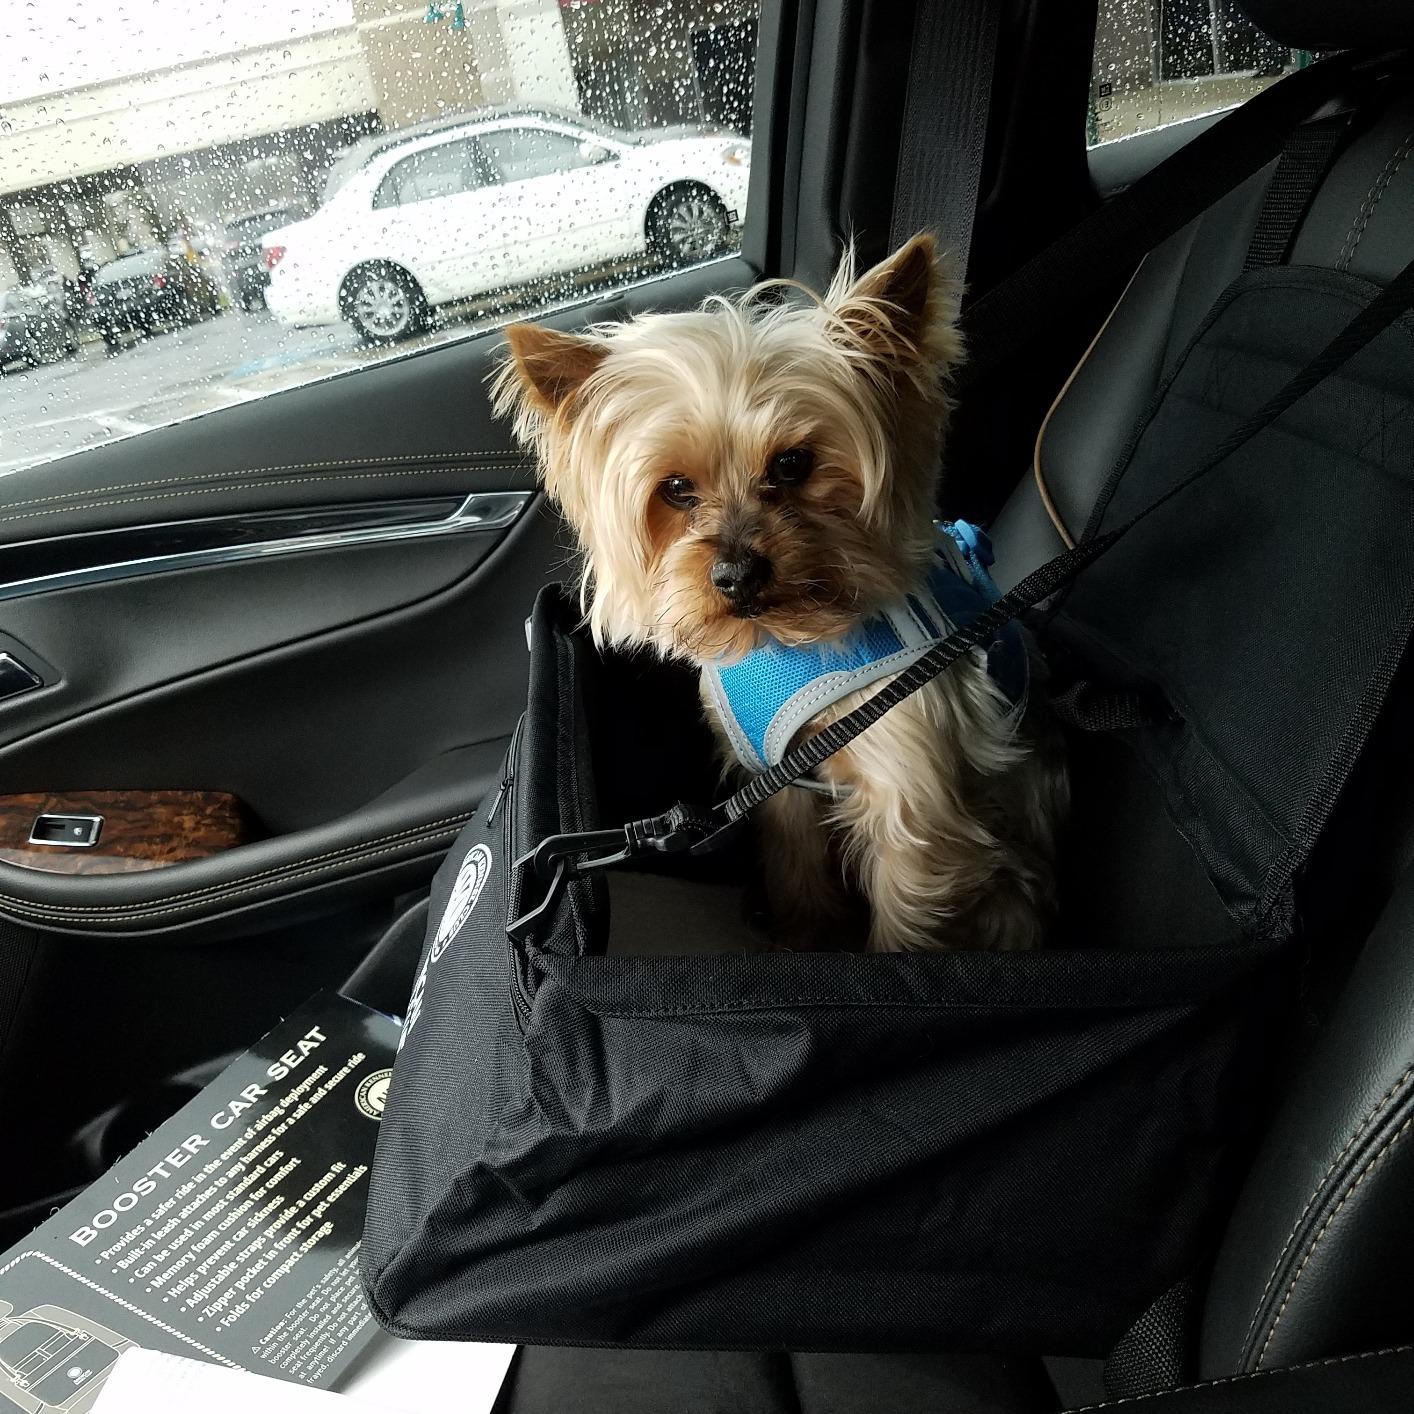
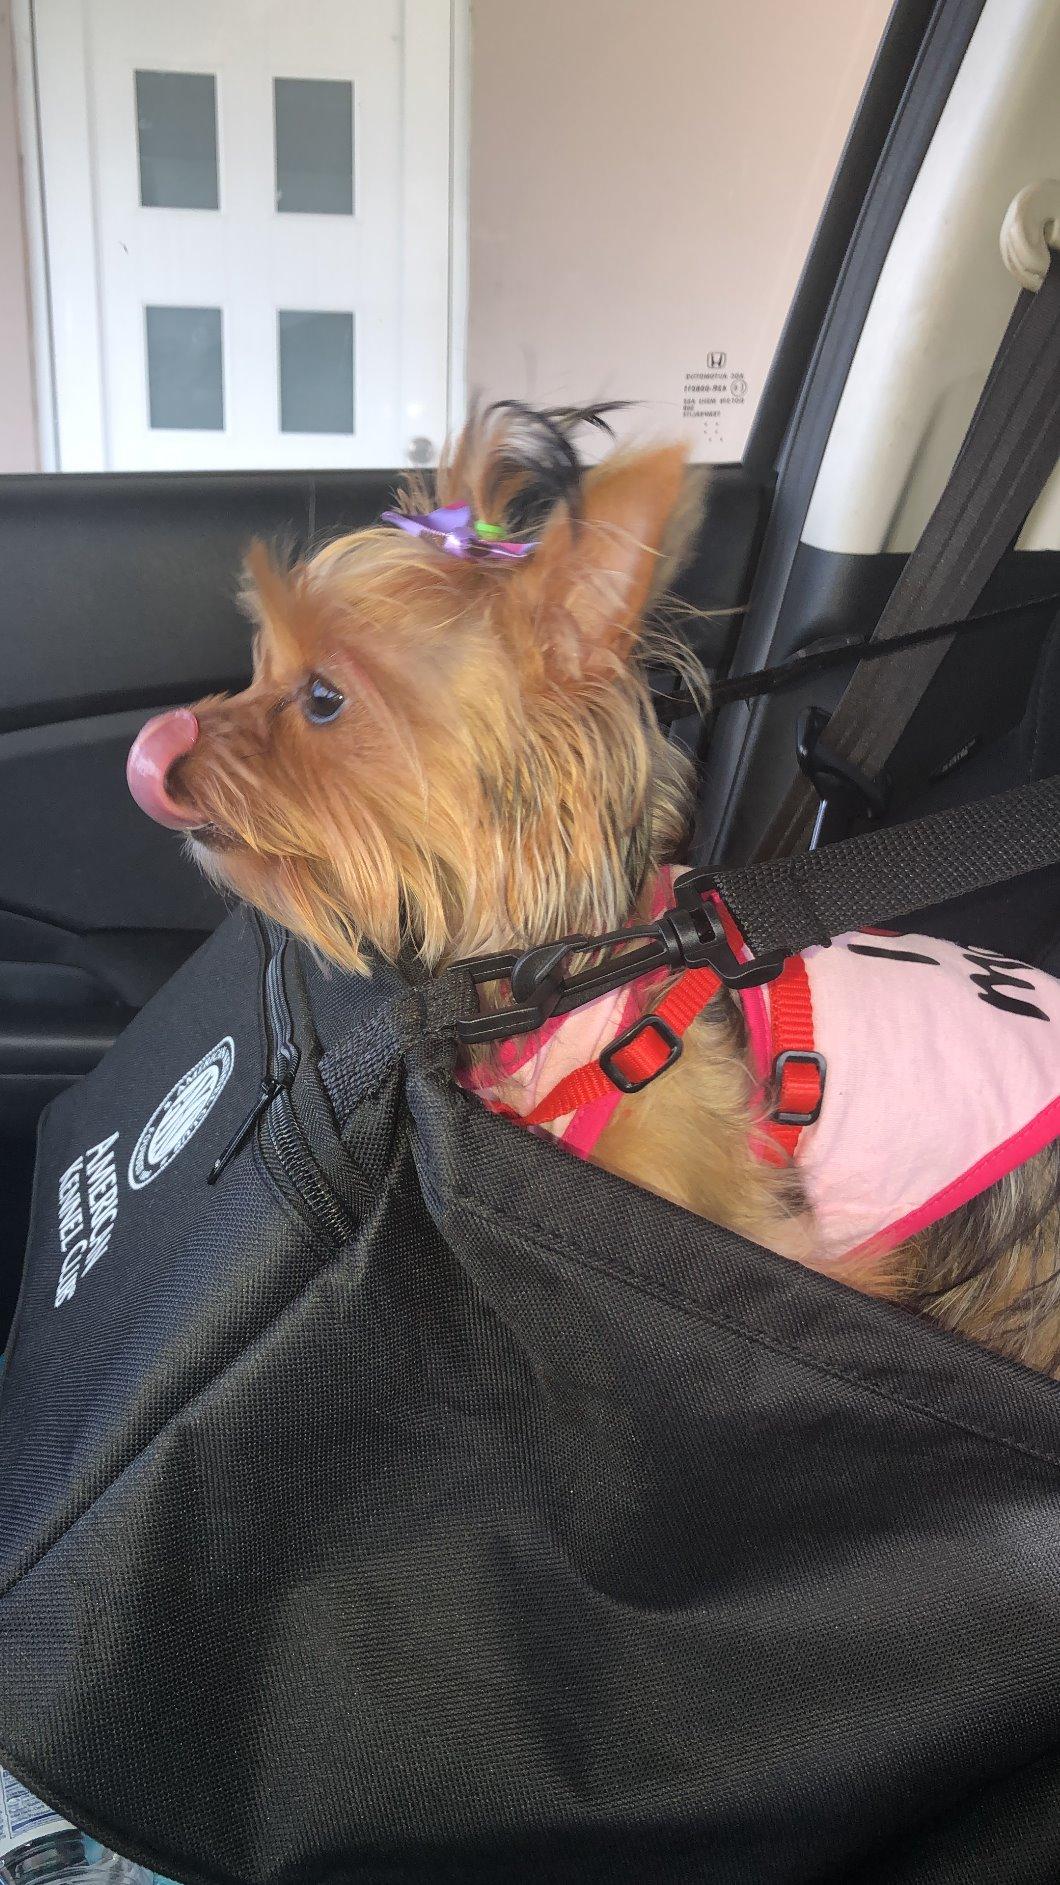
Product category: items_kennel
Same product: yes